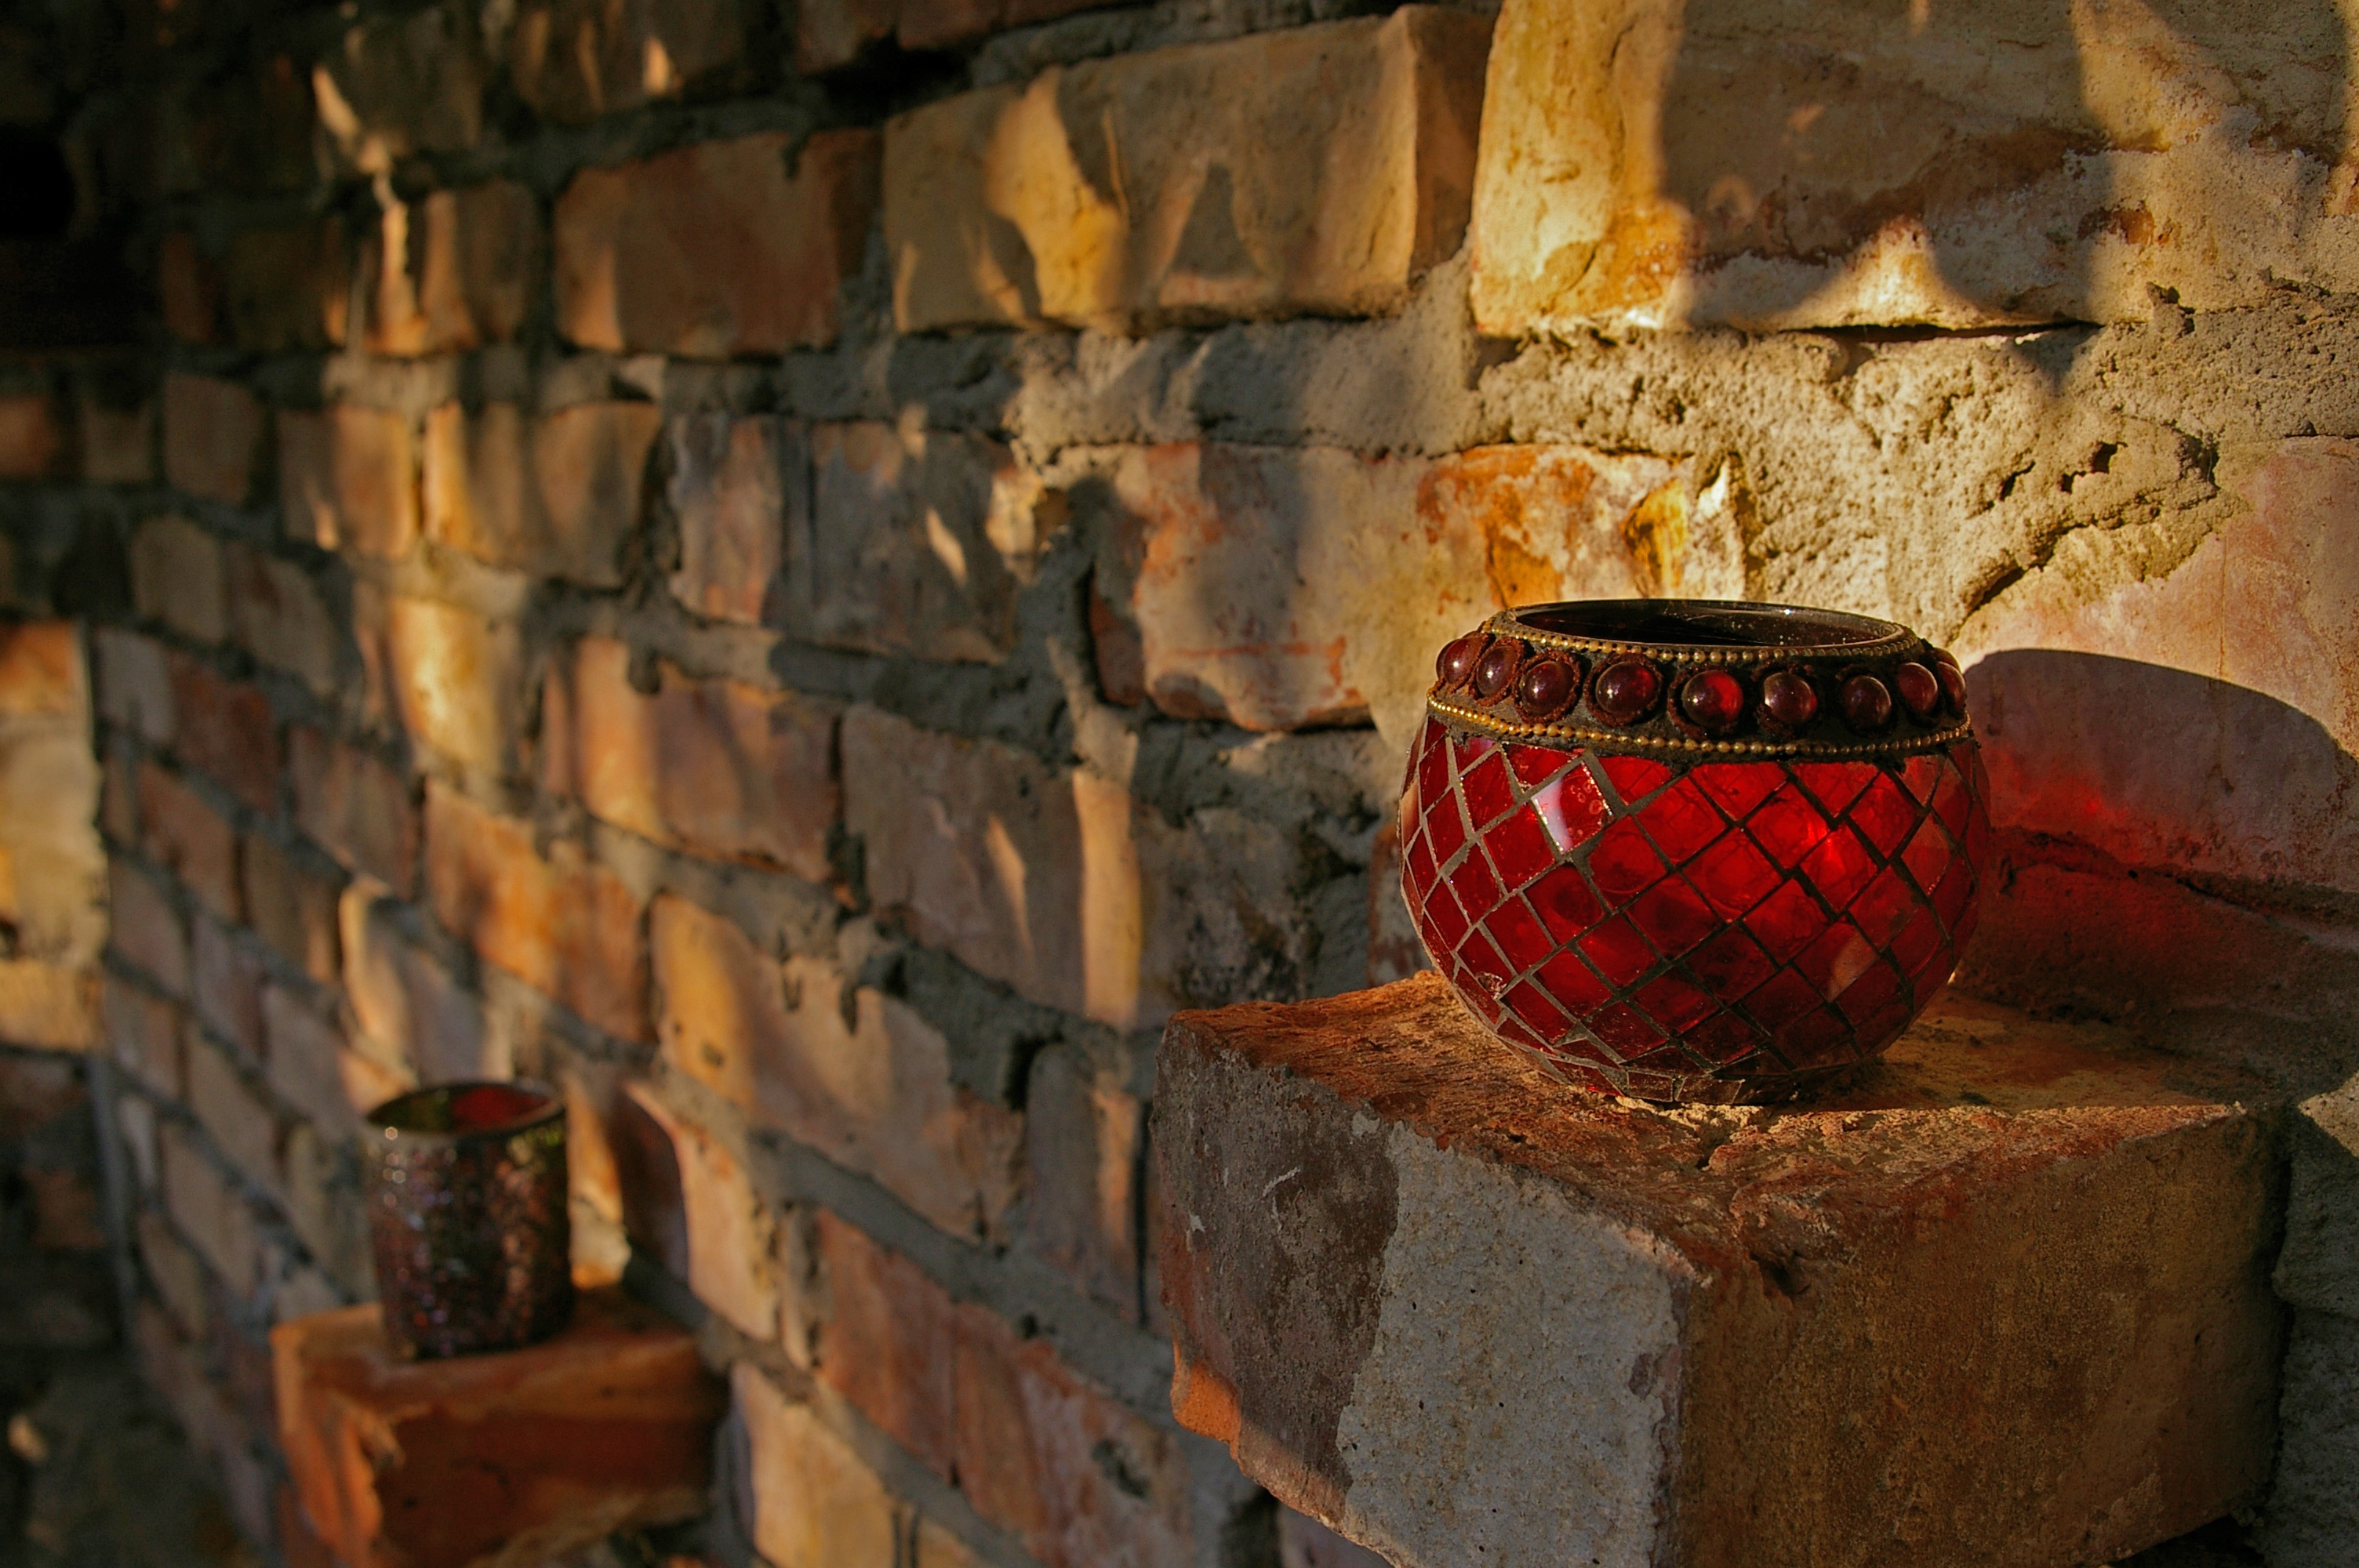
light, wood, wine, sunlight, glass, atmosphere, wall, decoration, pattern, reflection, red, color, shadow, garden, brick, candle, lighting, material, ornament, deco, lichtspiel, stones, lights, temple, mood, oriental, ornaments, bricked, windlight, hispanic, wind protection, man made object, wall stone, ancient history